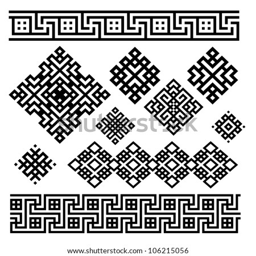
a set of black and white geometric designs .